Vincennes porcelain

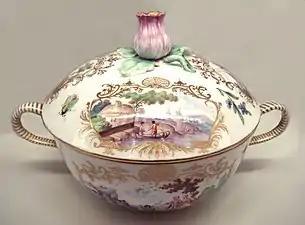
Vincennes soft-porcelain, 1749–1750

In April 1748, the presentation to the Queen Marie Leczinska of a vase of porcelain flowers, fully three feet tall, offered a dramatic public demonstration at Court of the manufactory's capabilities, and incidentally reveals the intervention of the Parisian "marchand-mercier", who alone could commission the gilt bronze mount in which the vase had been set. The duc de Luynes described the gift: